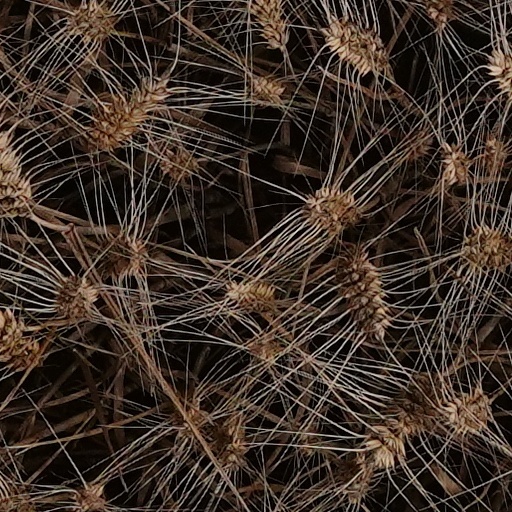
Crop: wheat